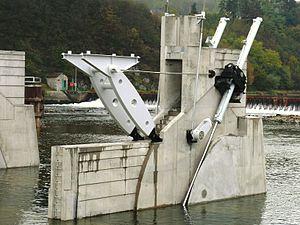
Givet - Nouveau barrage des quatre cheminées à vannes-clapets en construction (2007)
Un barrage est un ouvrage d'art construit en travers d'un cours d'eau et destiné à en réguler le débit et/ou à stocker de l'eau, notamment pour le contrôle des crues, l'irrigation, l'industrie, l'hydroélectricité, la pisciculture, une réserve d'eau potable, etc. Dans la nature, il existe aussi des barrages de castors.
Givet est une commune française située dans le département des Ardennes en région Grand Est.